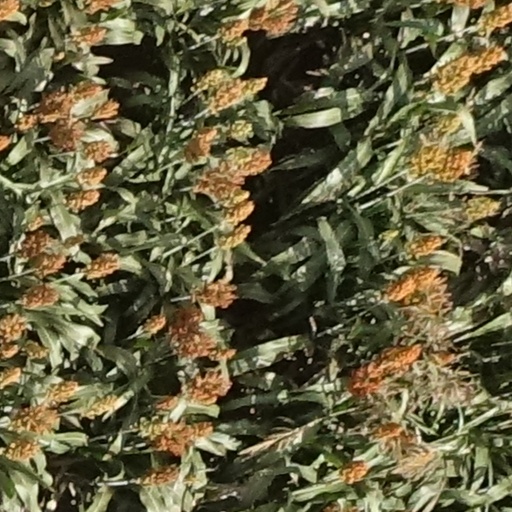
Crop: sorghum